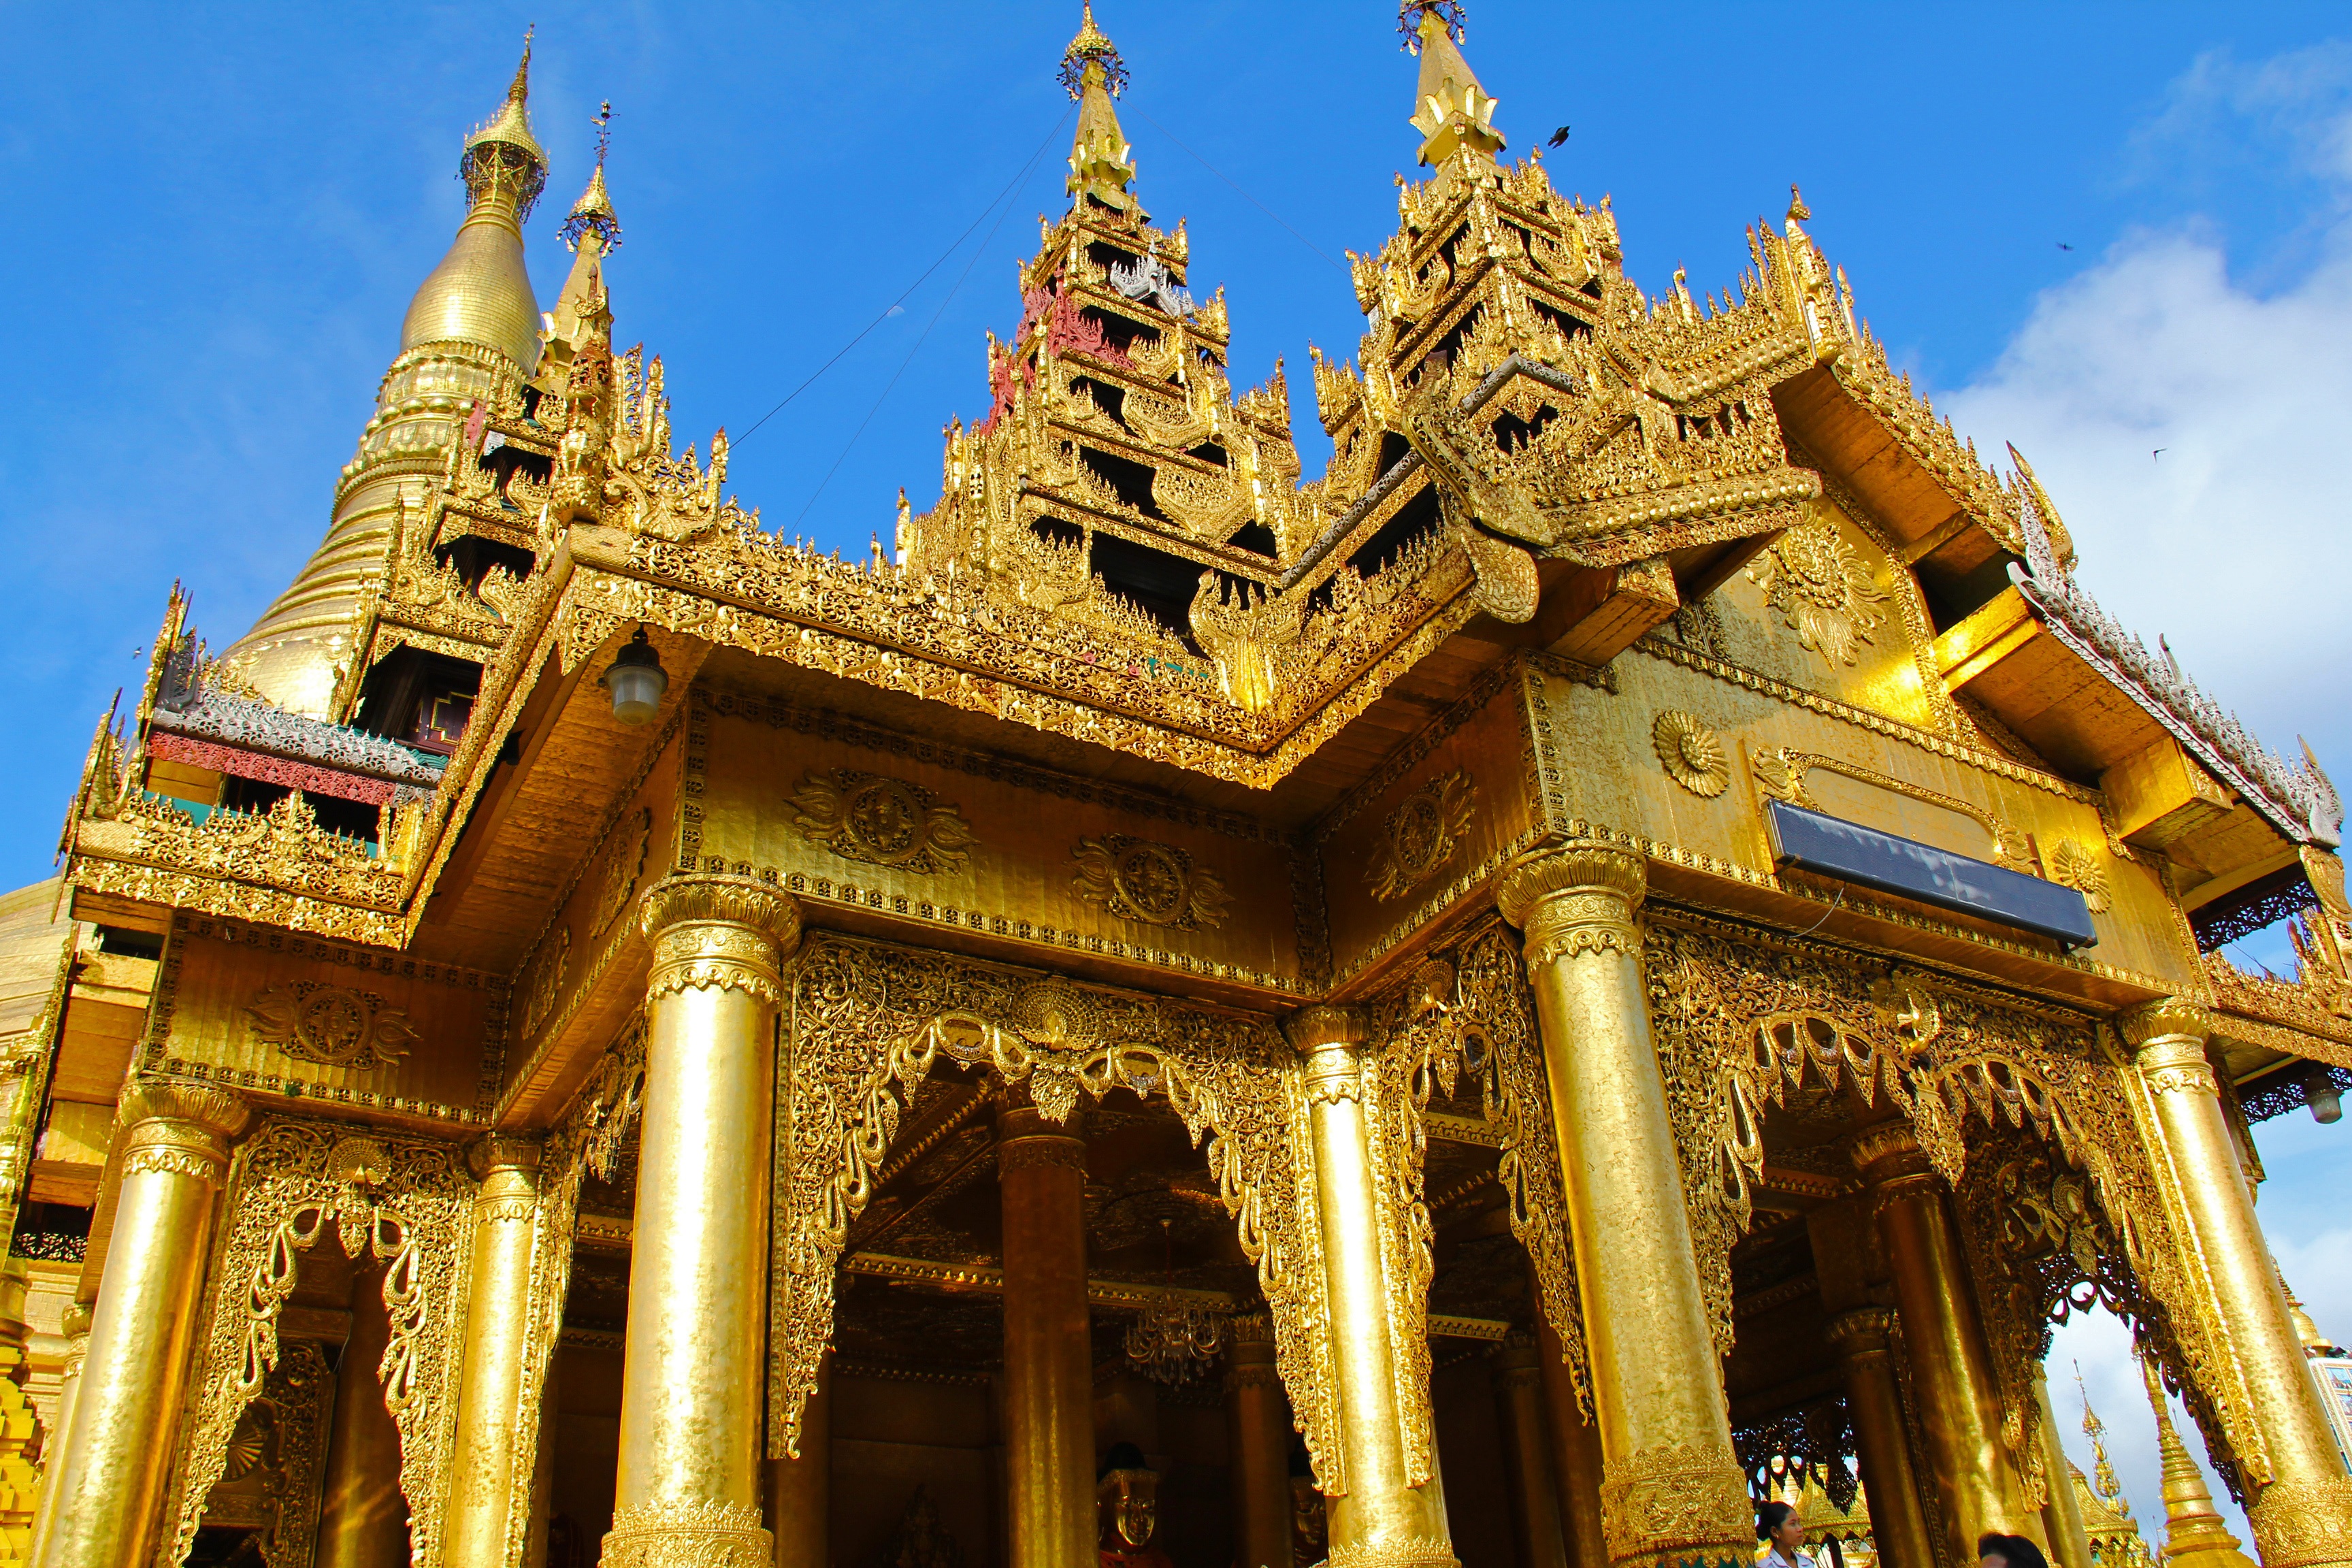
architecture, building, palace, city, travel, tower, religion, landmark, tourism, place of worship, pray, gold, temple, tourists, prayer, beautiful, local, chinese architecture, popular, pagoda, wat, myanmar, yangon, shwedagon pagoda, hindu temple, historic site, ancient history